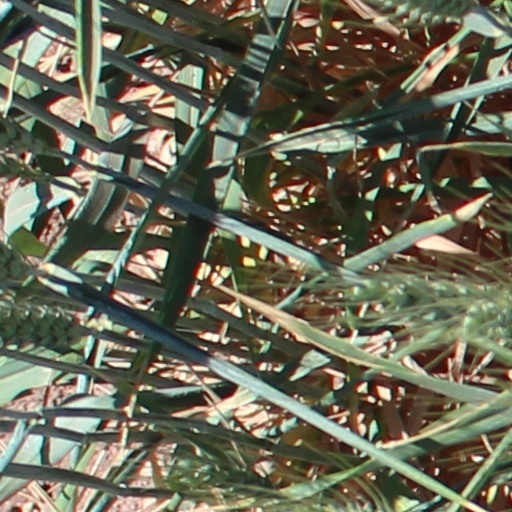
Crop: wheat